Stefan Reisinger

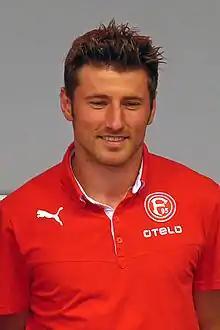
Reisinger with Fortuna Düsseldorf in 2013

Stefan Reisinger (born 14 September 1981) is a German football manager and former player.